Arnulfo Mejía Rojas

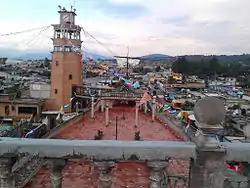
La Barca de la Fe

According to some media, on 20 December 2015, after celebrating a Mass in the so-called "boat" had a series of disappointments with some citizens of the community, which ultimately led to a stroke and emergency hospitalization. He remained in the hospital for about three weeks until he left to live in the house of his sister, Adelaida Mejia Rojas, in Contla John Cuamantzi.